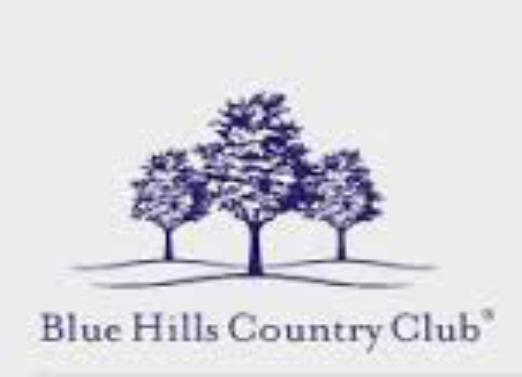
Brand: Blue Hills
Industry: Others